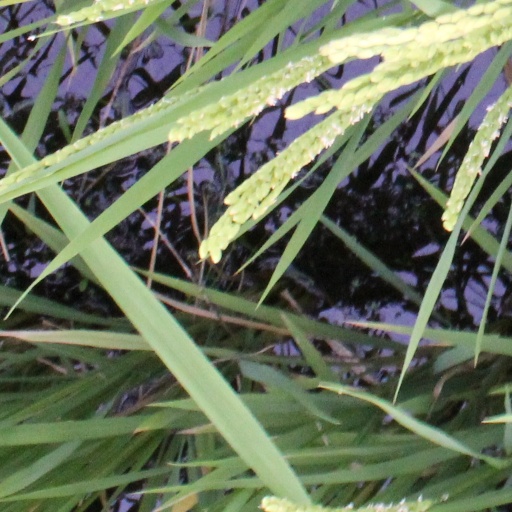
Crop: rice